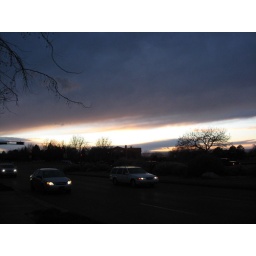
Walking home from the bus stop and saw this sunset by my apartment